The Lady Slavey

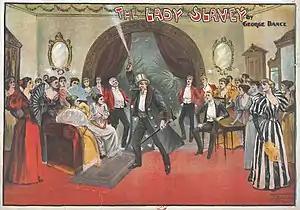
Poster for "The Lady Slavey" (1894)

The Lady Slavey was an 1894 operetta in two acts with a score by John Crook (with contributions by Henry Wood and Letty Lind, among others), to a libretto by George Dance (with additional lyrics by Adrian Ross, among others) which opened at the Royal Avenue Theatre in London on 20 October 1894 and which featured May Yohé and Jennie McNulty. After a major rewrite to make it more suitable for American audiences it opened at the Casino Theatre on Broadway on 3 February 1896 where it ran for 128 performances with additional lyrics by Hugh Morton and music by Gustave Adolph Kerker.